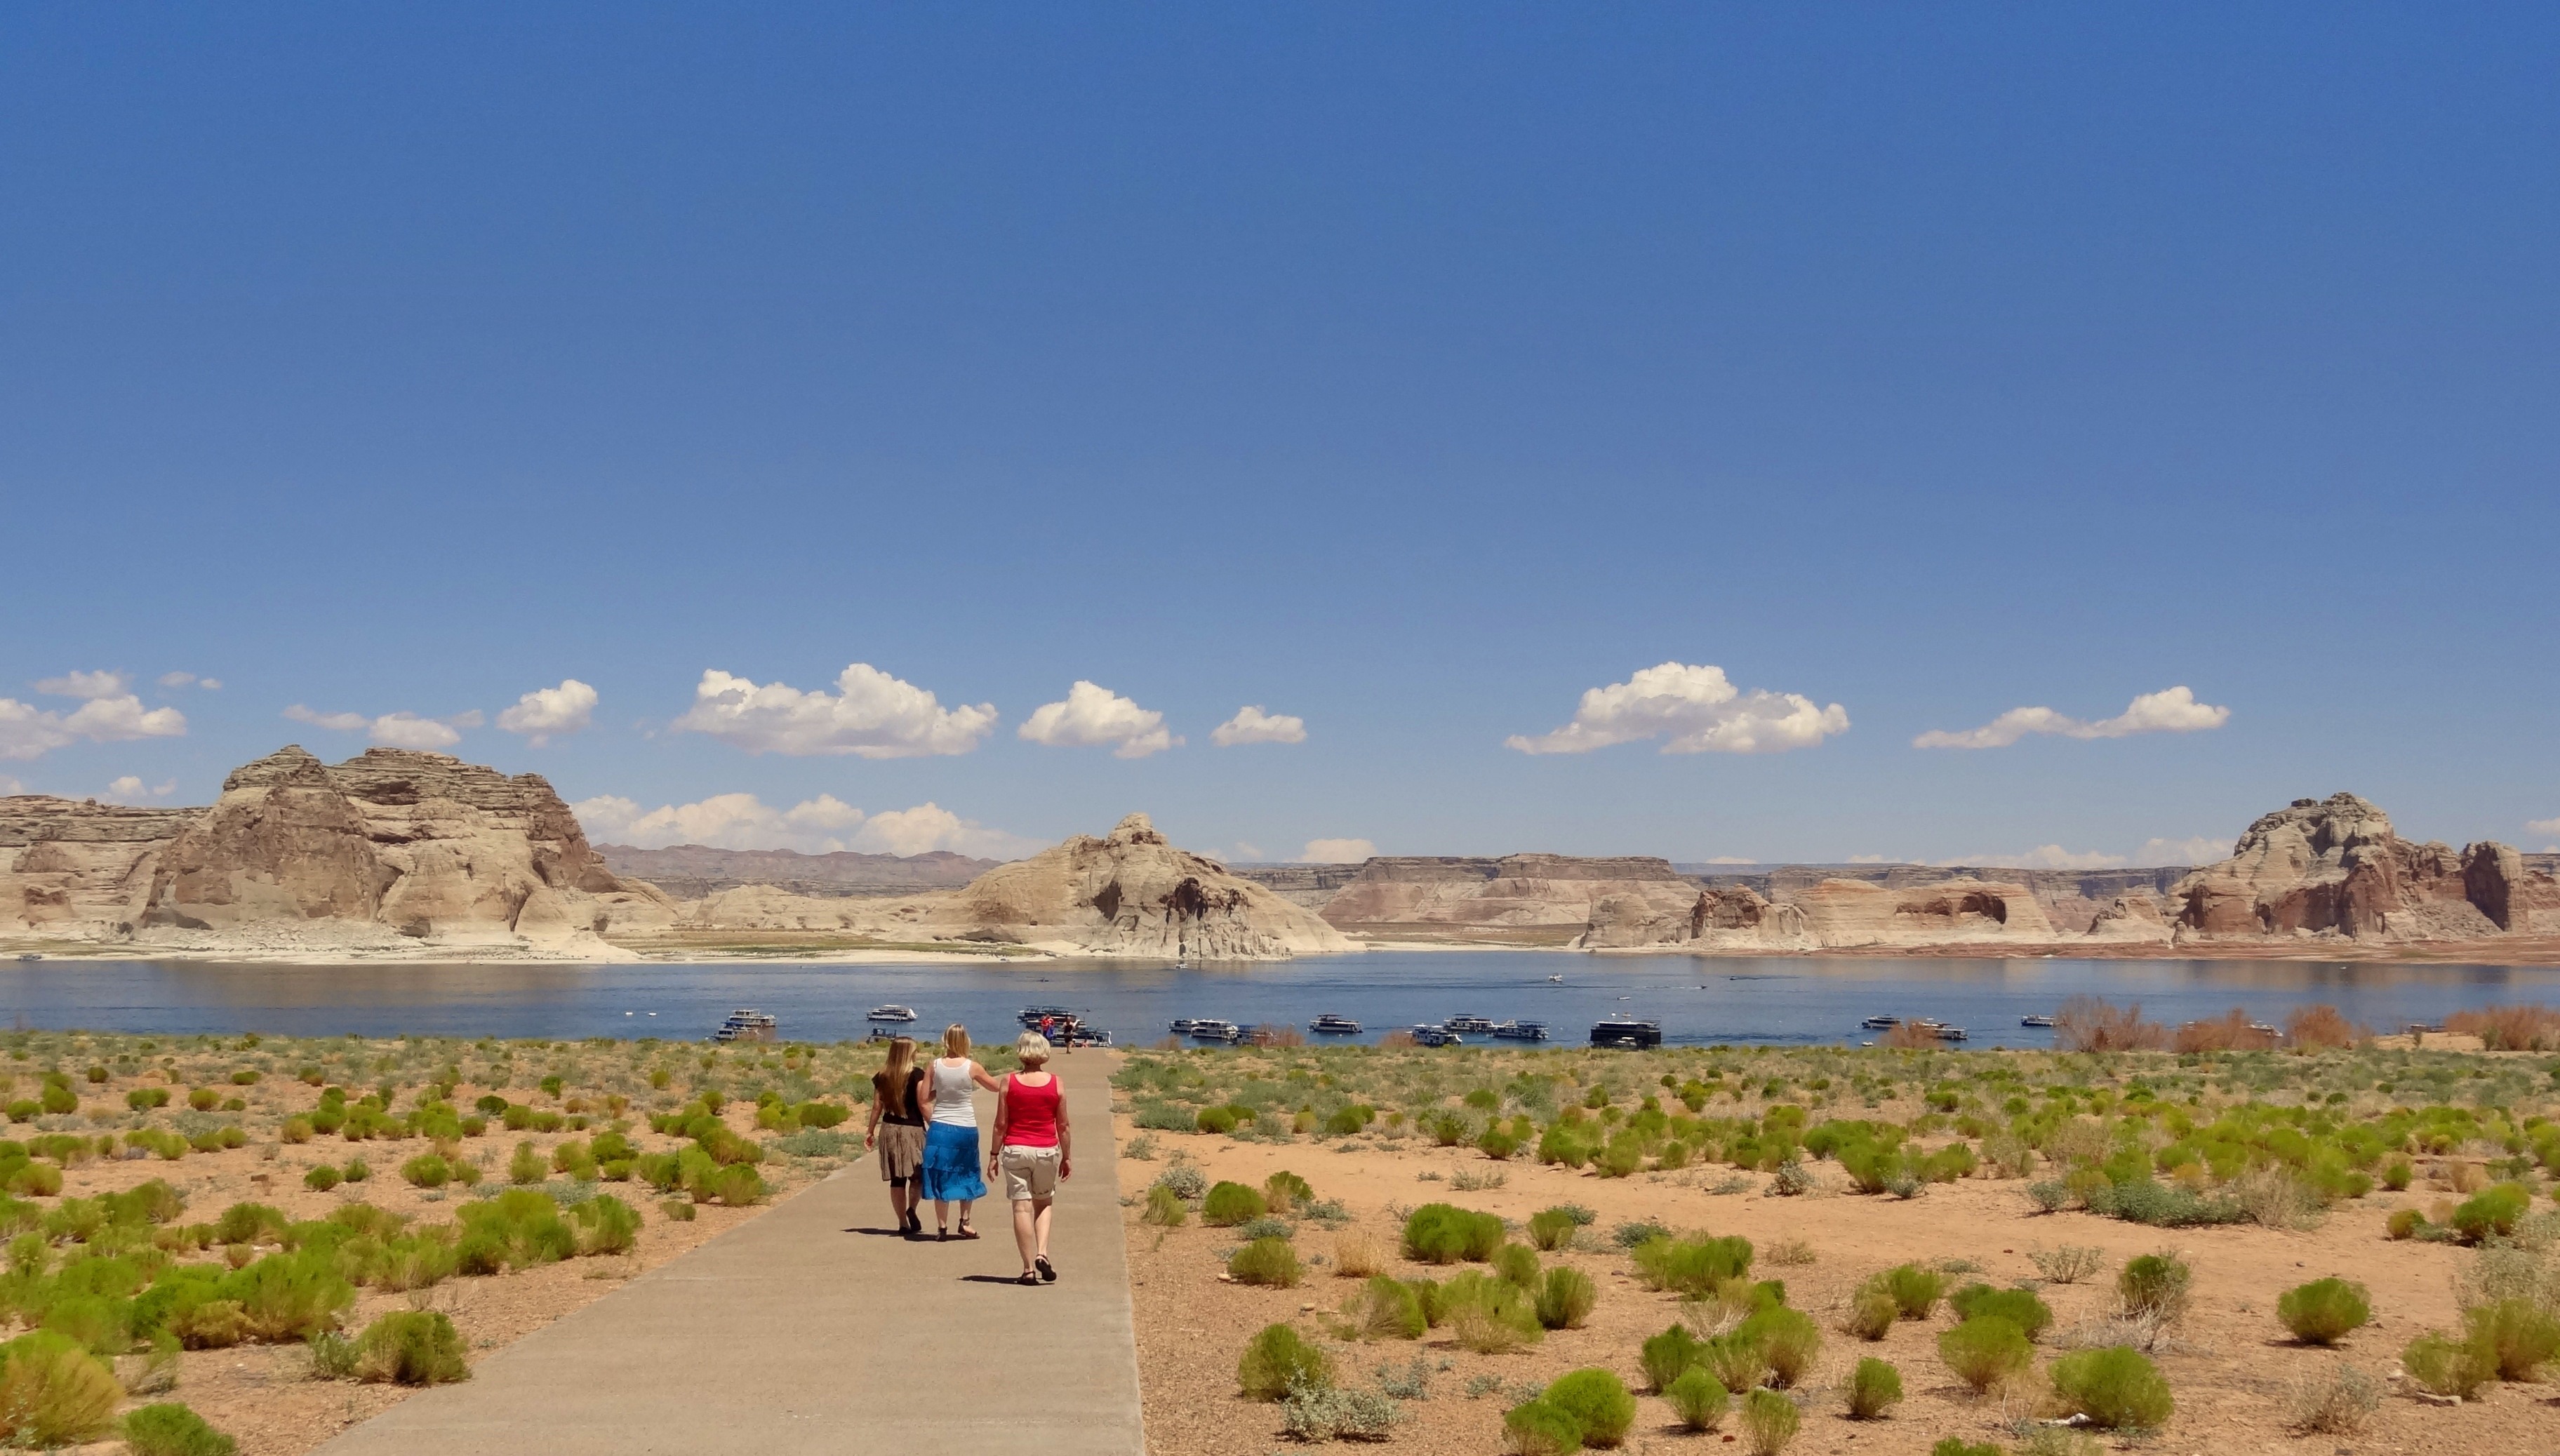
beach, landscape, sea, coast, water, desert, lake, panorama, vacation, bay, tourism, national park, badlands, plateau, tourist attraction, ecosystem, cape, sahara, wadi, landform, lake powell, natural environment, geographical feature, aeolian landform